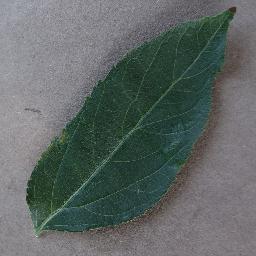
Label: Apple___healthy